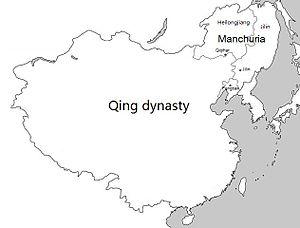
La dynastie Qing en Asie centrale est l’extension du territoire de la dynastie Qing en Asie intérieure aux XVIIᵉ et XVIIIᵉ siècles de notre ère, en Mongolie intérieure et extérieure, en Mandchourie, au Tibet, au Qinghai et au Xinjiang. Les guerres ayant permis l'annexion de ces régions ont principalement été menées contre la dynastie Yuan du Nord et le Khanat dzoungar. Avant même la fin de la conquête de la Chine proprement dite, les Mandchous avaient déjà pris le contrôle de la Mandchourie et de la Mongolie intérieure, cette dernière étant auparavant contrôlée par les Mongols dirigés par Ligden Khan. Après la répression de la Rébellion des trois feudataires et de la conquête de Taïwan, ainsi que la fin des conflits frontaliers sino-russes, la guerre Dzoungar-Qing éclate. Ce conflit s’achève par la conquête par les Qing de la Mongolie extérieure, du Tibet, du Qinghai et du Xinjiang. Tous ces territoires sont intégrés à l'empire Qing et des garnissons militaires y sont installées par le pouvoir central. Cependant, ils sont gouvernés via différents types de structures administratives et conservent également bon nombre de leurs institutions d'avant la conquête.
La Mandchourie sous le contrôle de la dynastie Qing est la période durant laquelle la dynastie Qing domine l'intégralité de la Mandchourie, ce qui correspond actuellement au nord-est de la Chine, ou Mandchourie Intérieure, à la région Nord de la Mongolie-Intérieure et à la Mandchourie extérieure. La dynastie Qing elle-même a été fondée par les Mandchous, un peuple toungouse originaire de Mandchourie, qui a réussi à éliminer la dynastie Ming et diriger la Chine. Ainsi, la Mandchourie jouit d'un statut quelque peu particulier sous les Qing et n'est pas administrée comme un Zhou ordinaire avant la fin de la dynastie Qing.